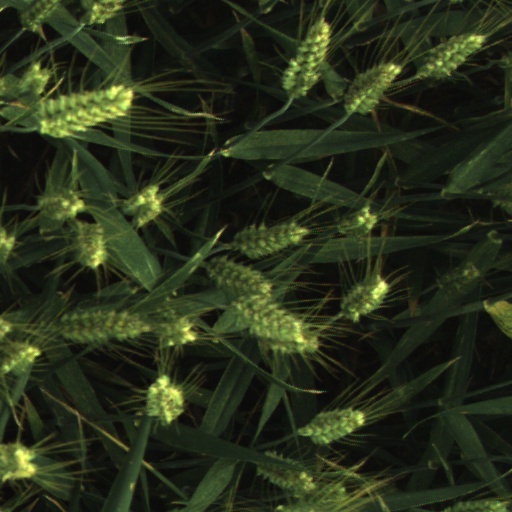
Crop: wheat